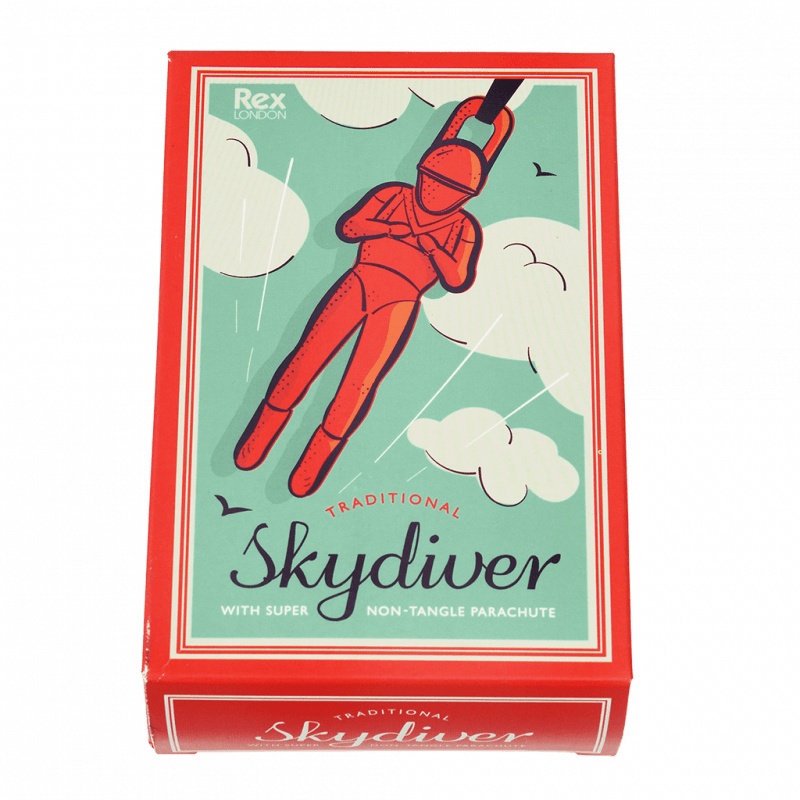
Traditional Skydiver Toy by Rex
Have hours of fun with this traditional toy! This classic toy skydiver features a non-tangle parachute. Simply throw the skydiver up into the air and watch them float downwards to a safe landing. This classic toy is a perfect filler for party bags and Christmas stockings. Parachute cannot get tangled due to the use of a single ribbon to attach the figure to the parachute Parachute diameter: approx. 42 cm Height of skydiver figure: approx. 10 cm Total height: approx. 60 cm
Brand: Rex London
Category: Toys & Games > Toys > Flying Toys > Toy Parachutes